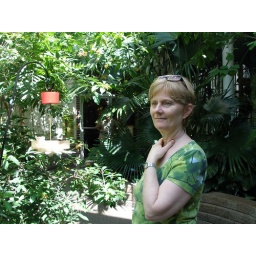
Mom in the butterfly house